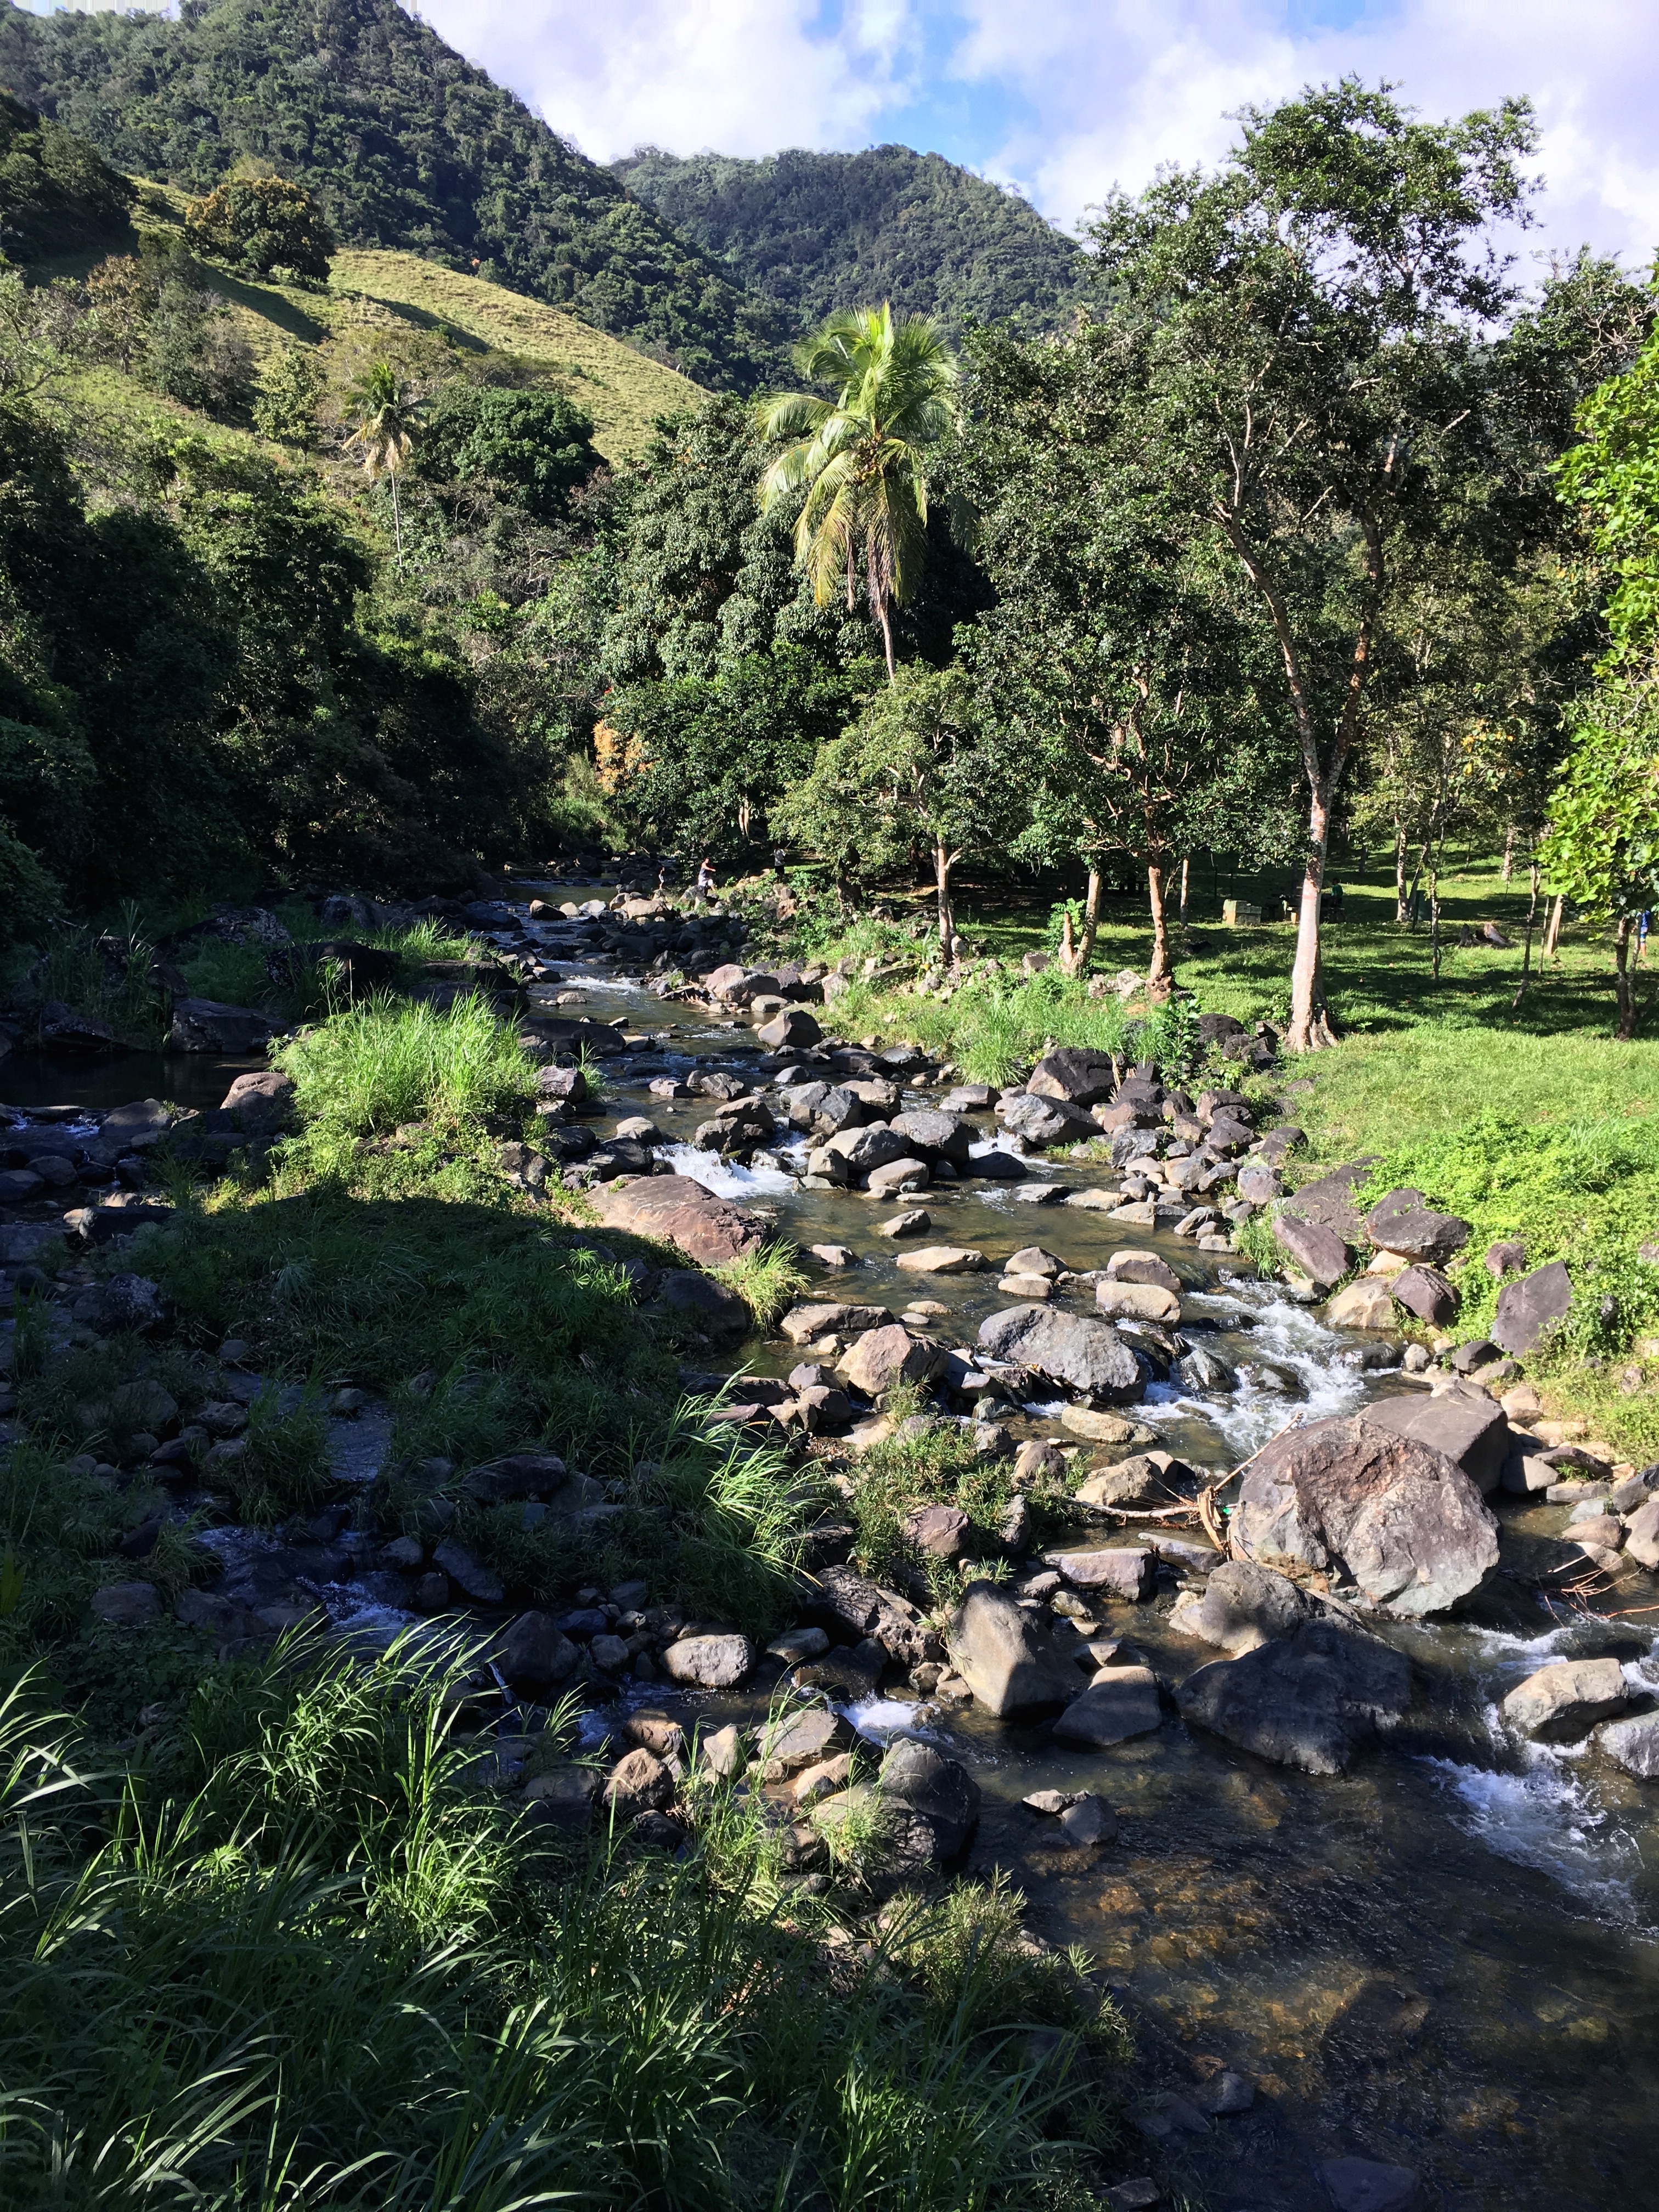
landscape, tree, forest, rock, wilderness, mountain, flower, lake, river, pond, stream, jungle, botany, garden, flora, vegetation, rainforest, woodland, water feature, ecosystem